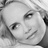
Emotion: happy